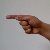
The image shows a hand gesture representing the letter 'G' in Indian Sign Language.